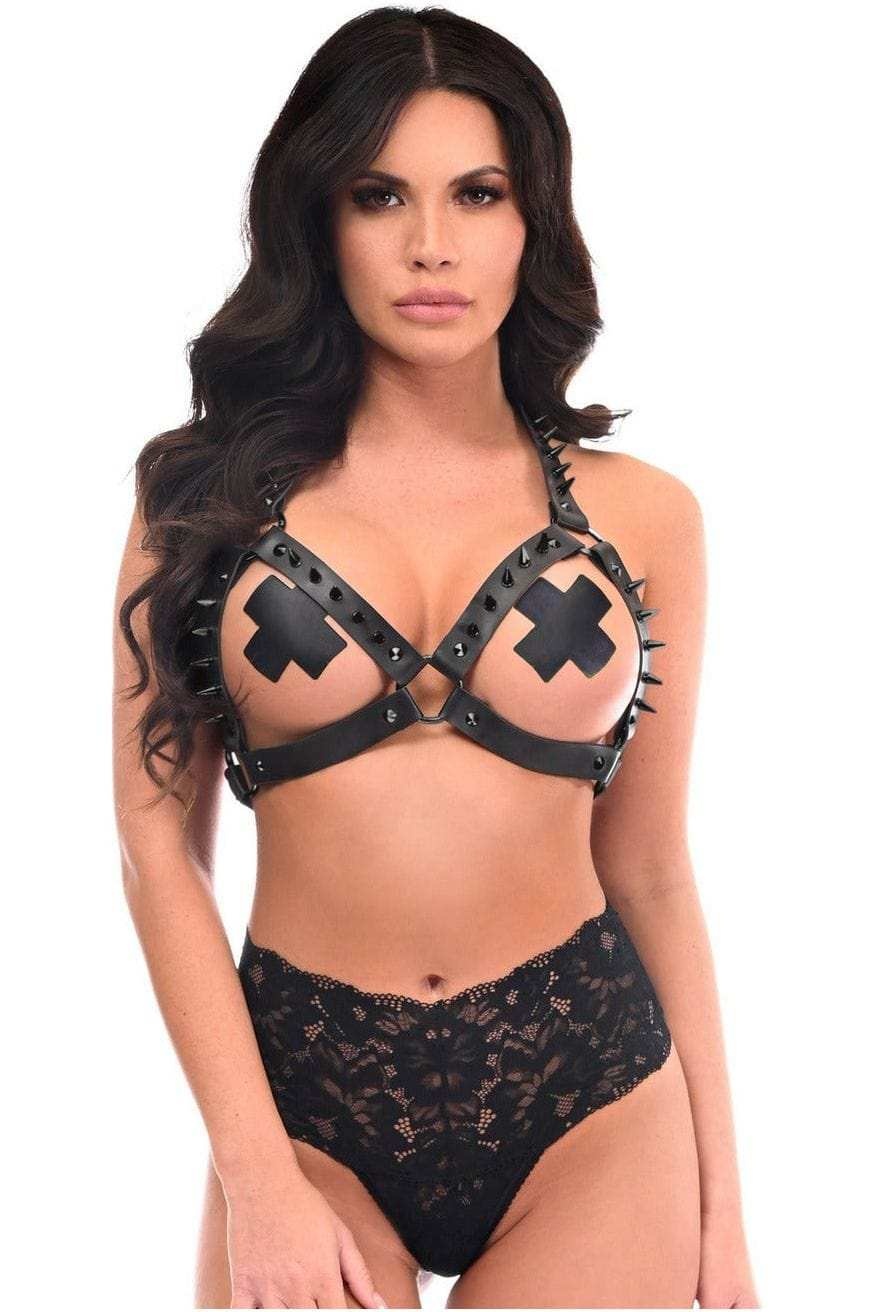
Daisy Corsets Black Vegan Leather & Black Metallic Spikes Body Harness
Vegan Leather Black Metallic Hardware Adjustable Straps
Brand: Daisy Corsets
Category: Apparel & Accessories > Clothing > Lingerie > Lingerie Accessories